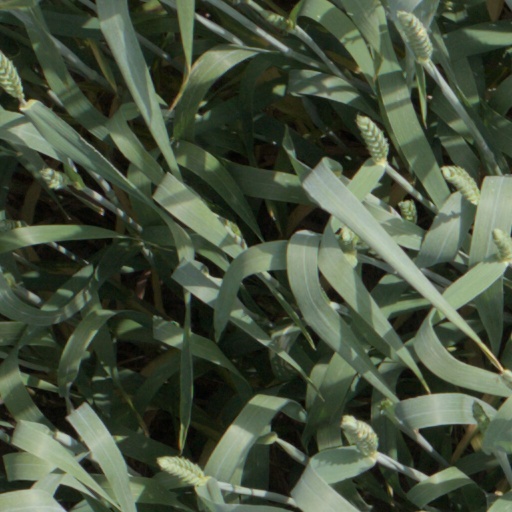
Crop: wheat